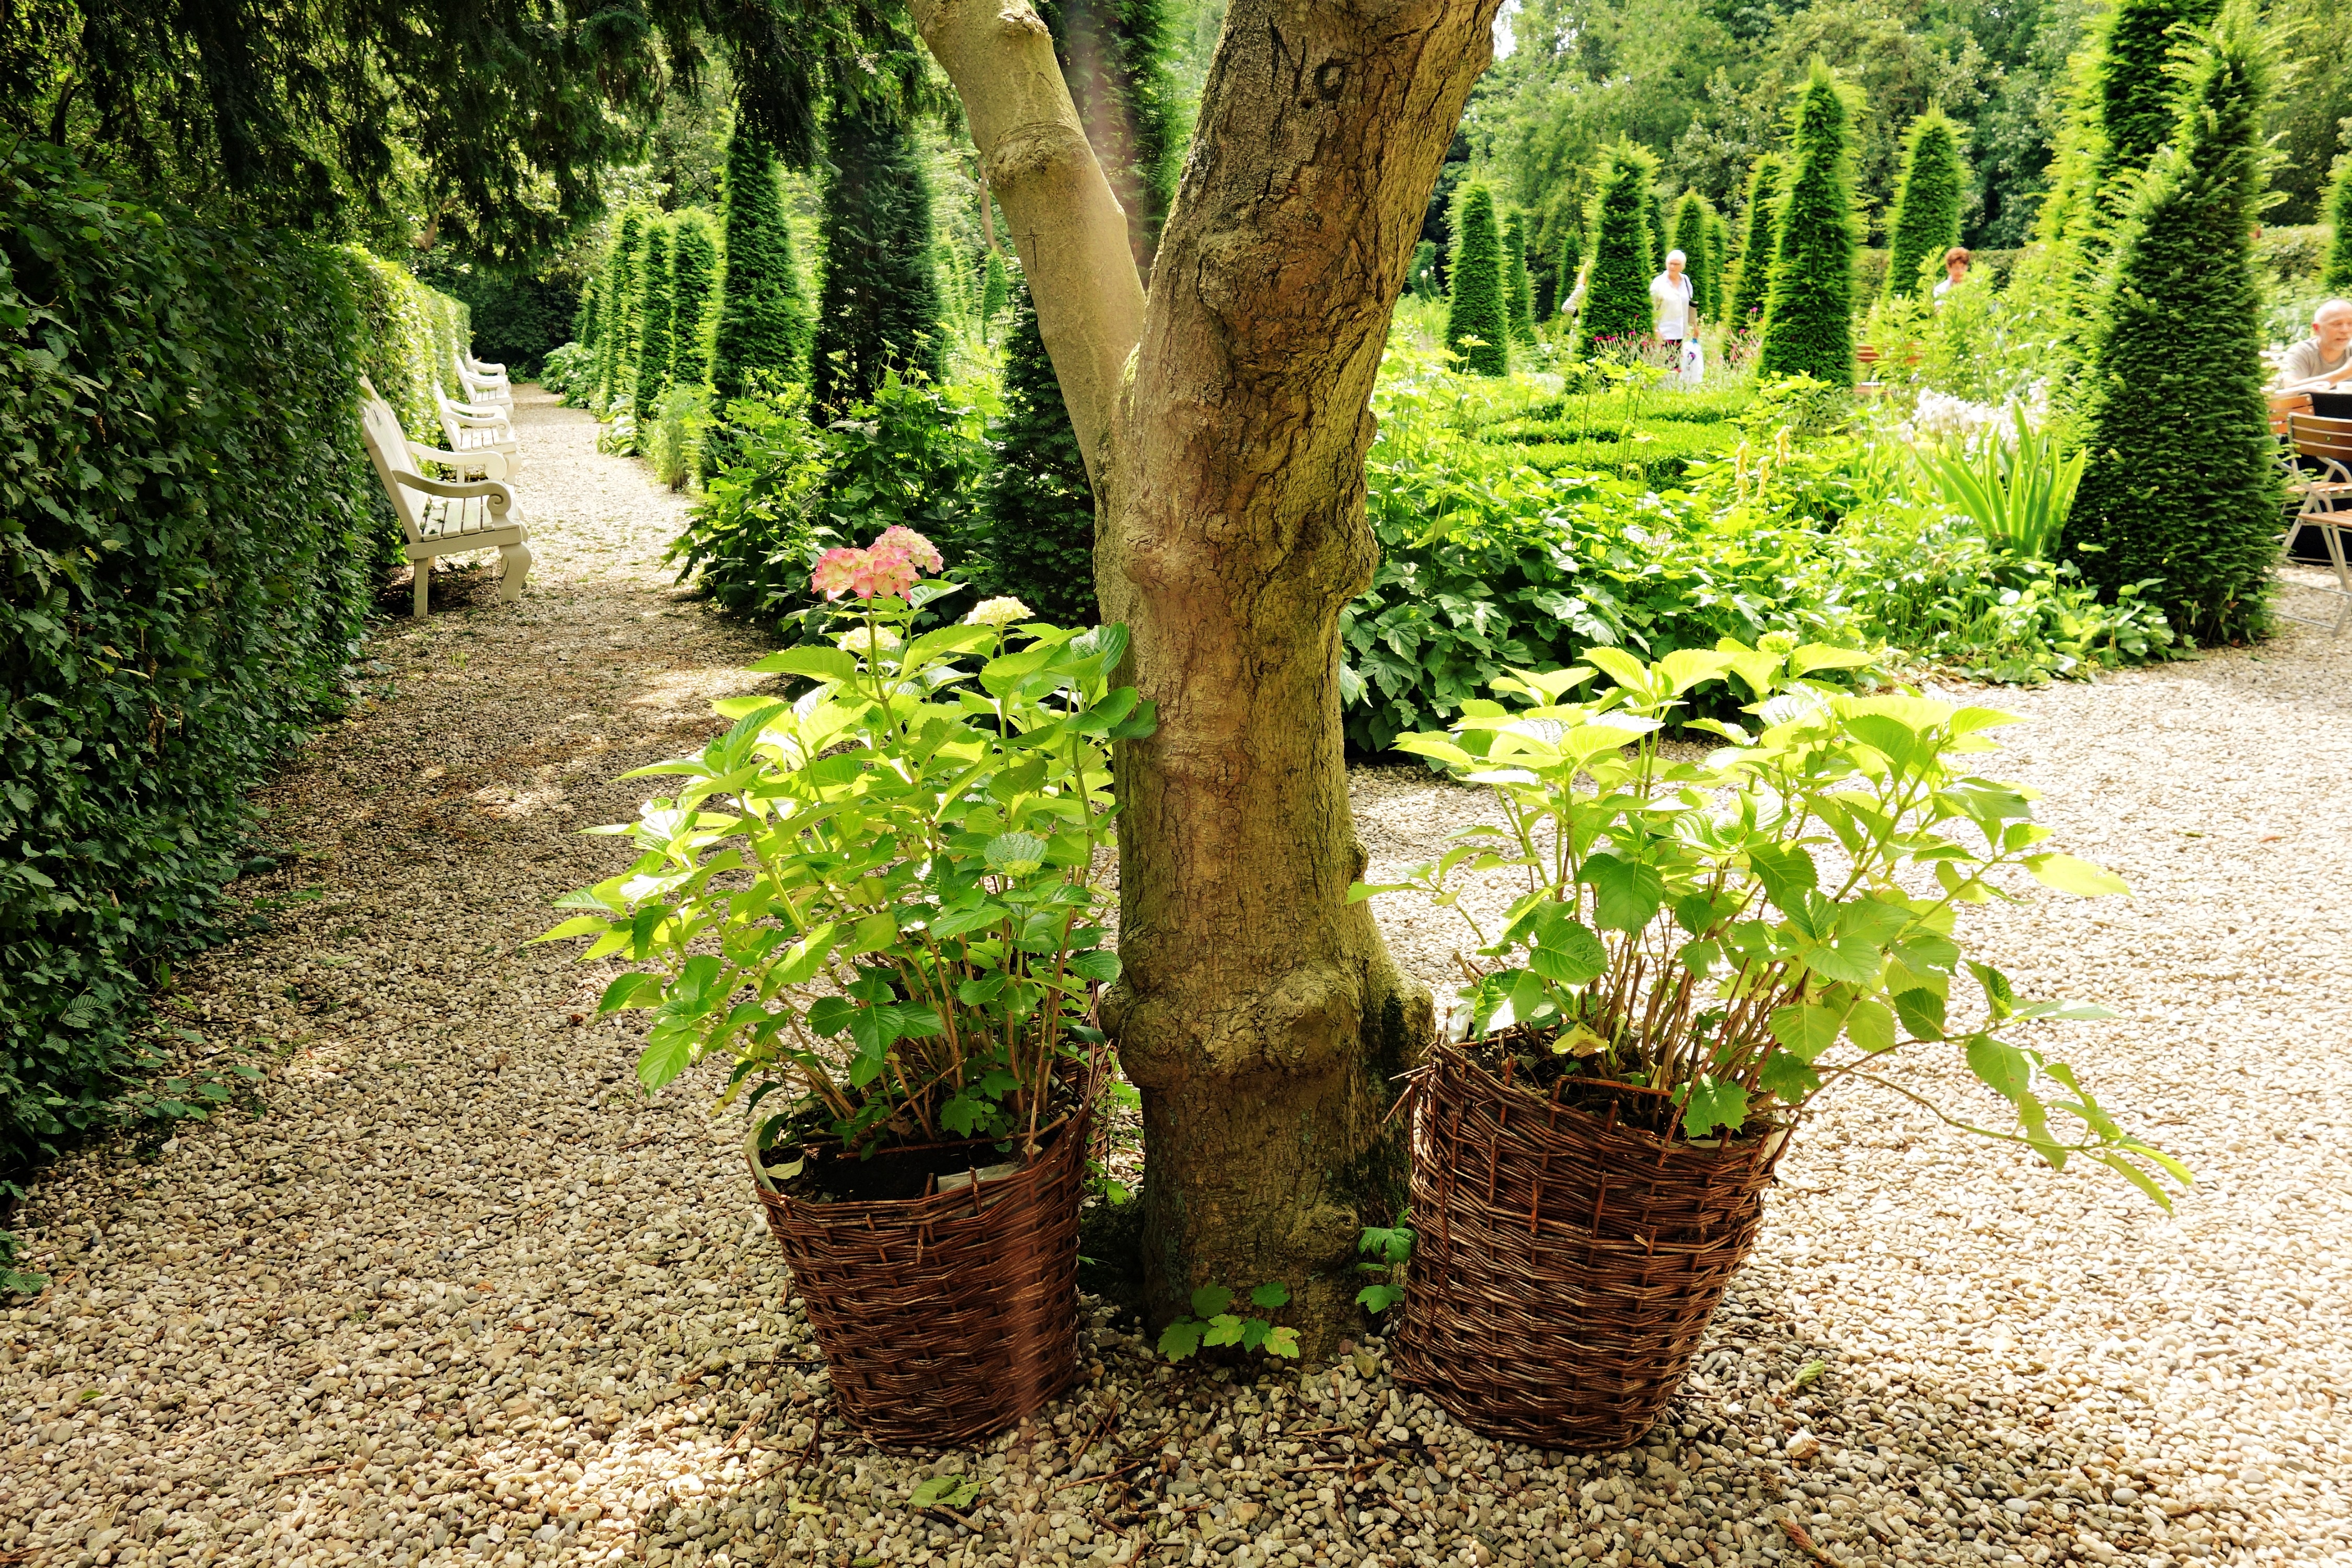
tree, plant, vintage, retro, flower, europe, produce, backyard, soil, residence, botany, garden, basket, design, shrub, plantation, style, classic, woodland, yard, 17th century, clipped shrubs, woody plant, arecales